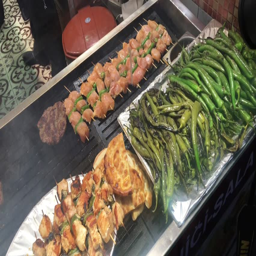
the cook is preparing the meatballs on the grill